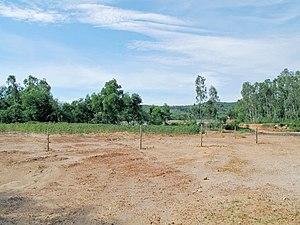
Bình Sơn est un district rural de la province de Quảng Ngãi dans la région de la côte centrale du Sud du Vietnam.